Fourth National Assembly at Argos

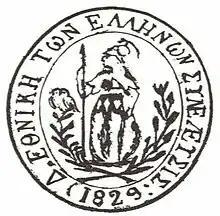
Seal of the national assembly

The Fourth National Assembly at Argos was a Greek convention which sat at Argos from 11 July to 6 August 1829, during the Greek War of Independence.